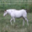
Label: horse